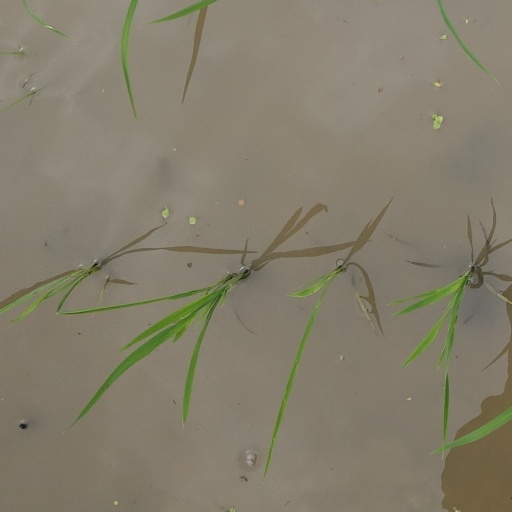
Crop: rice